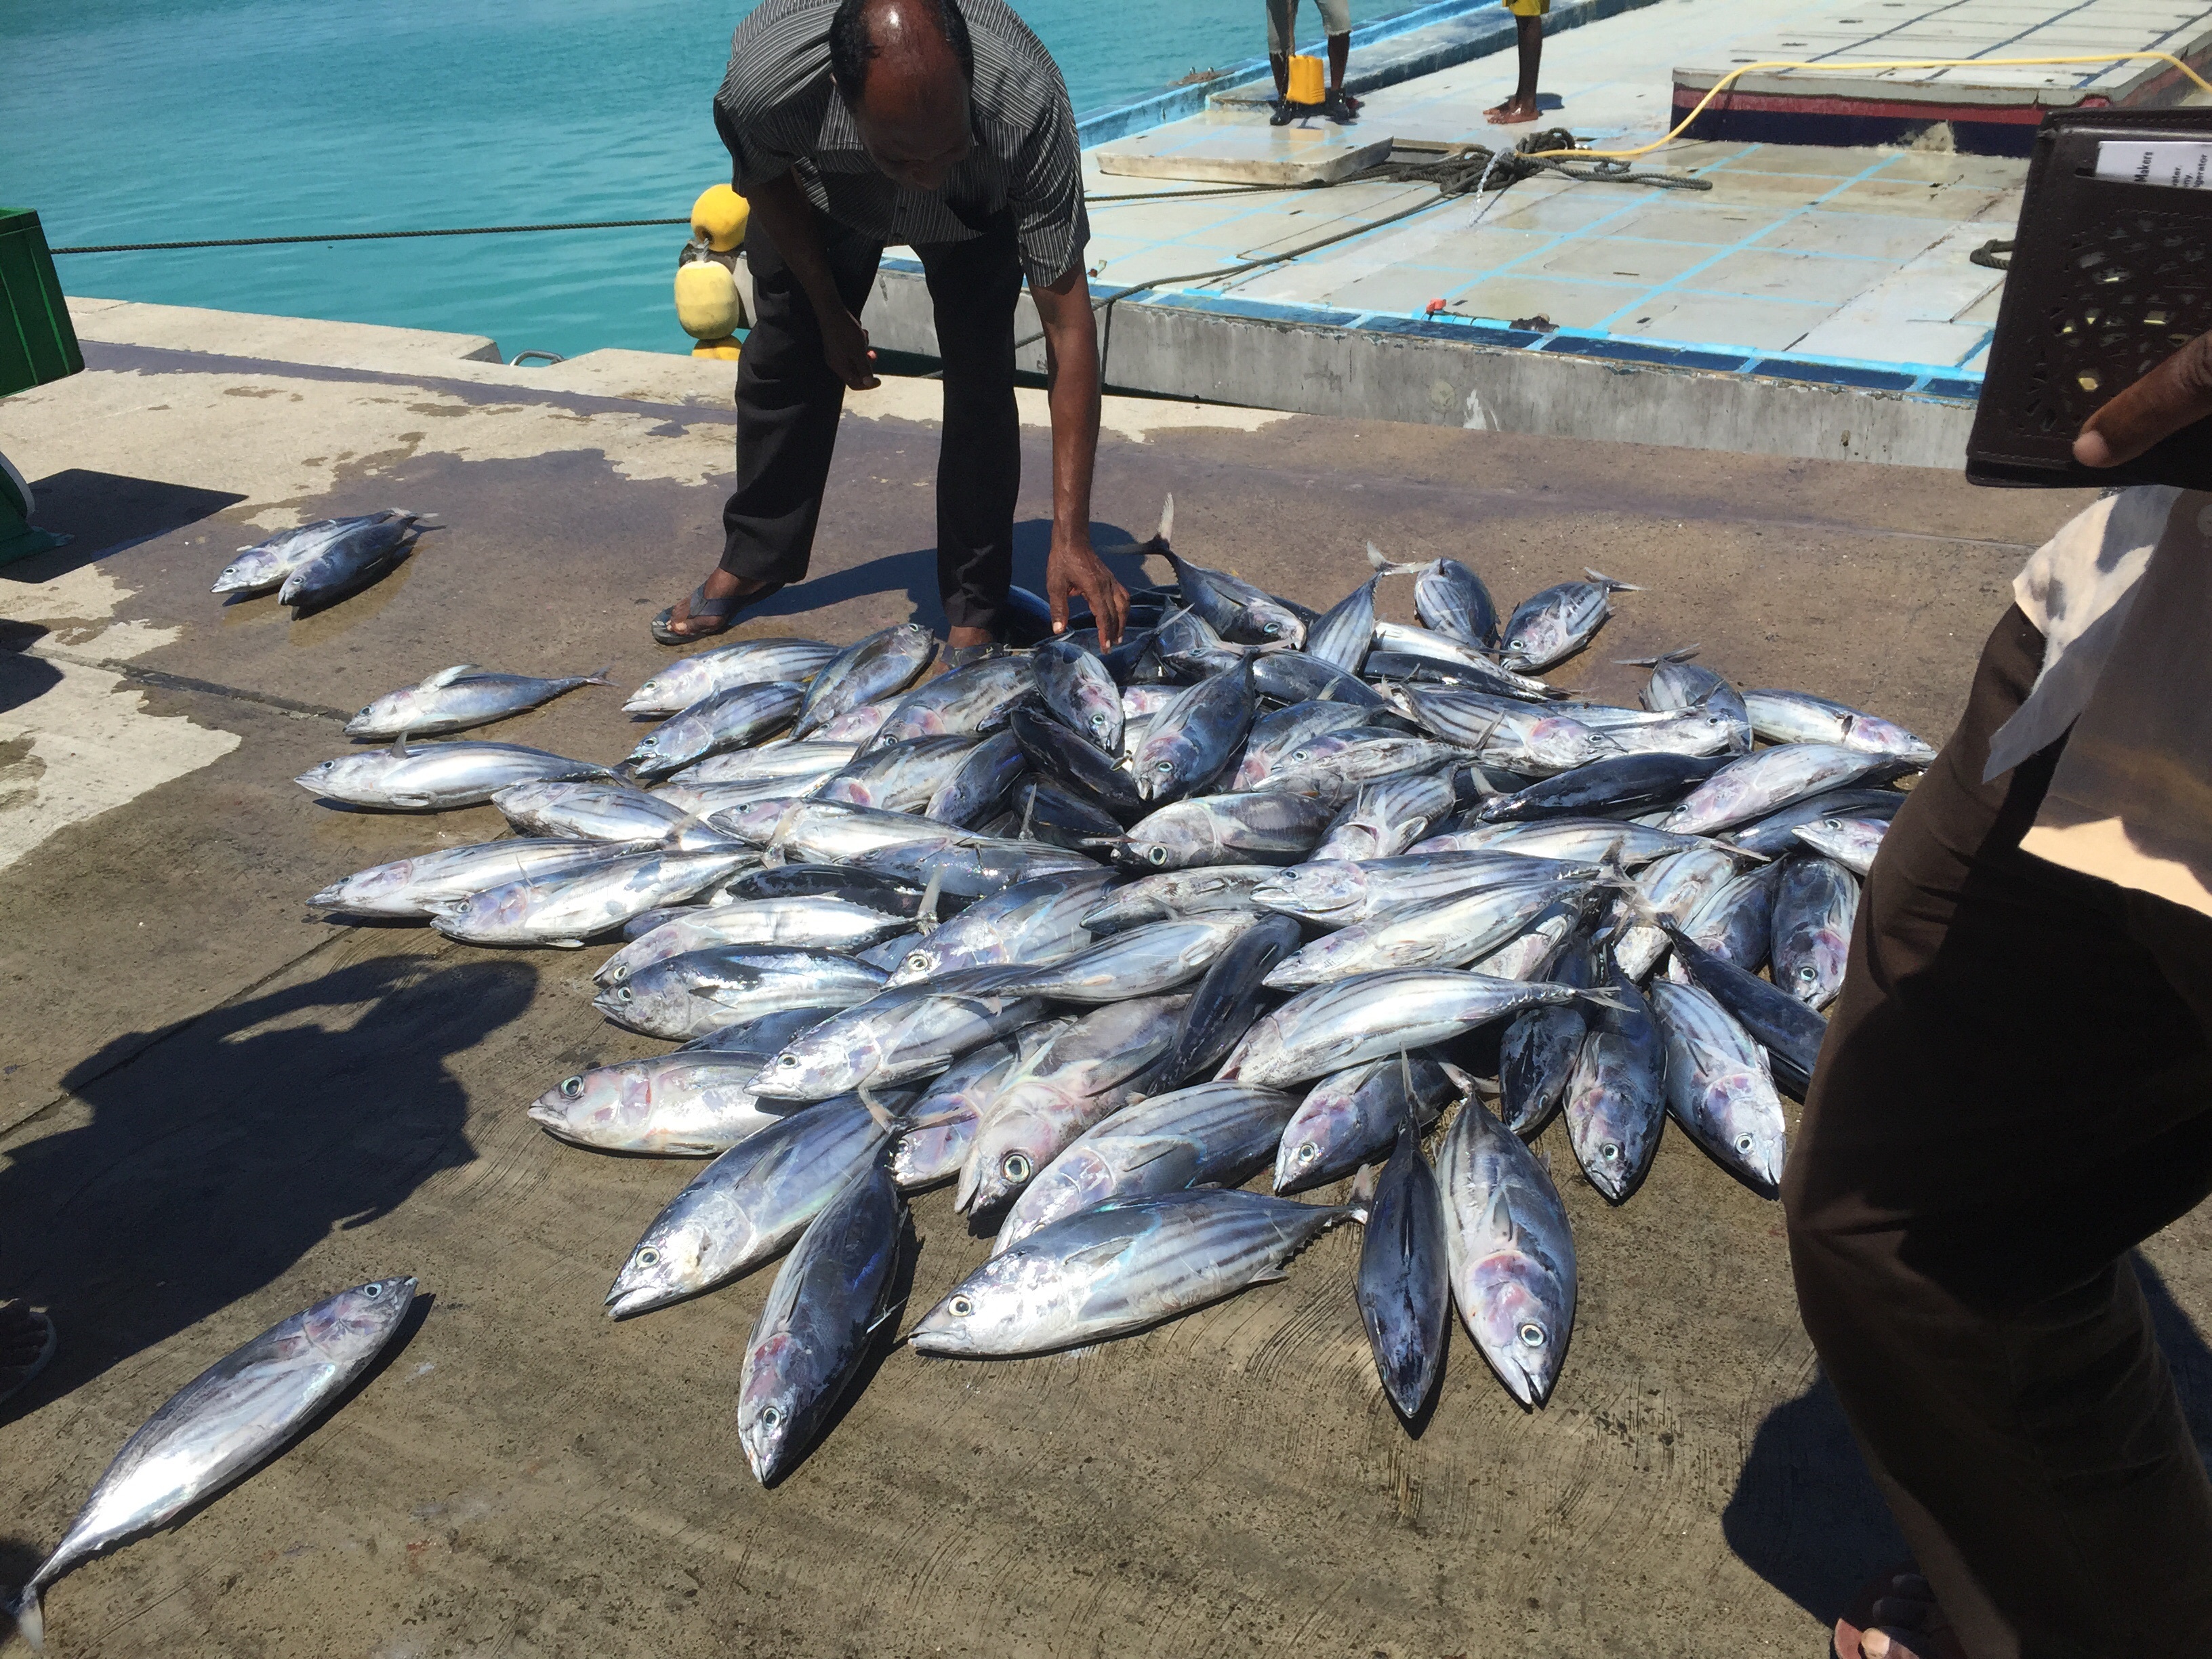
fish, biology, fishing, cod, tuna, bonito, seafood